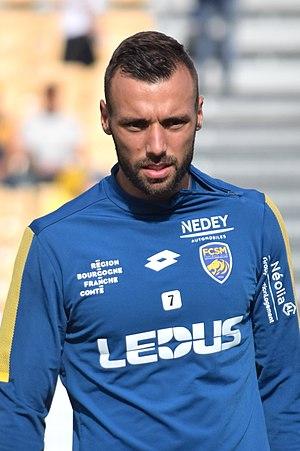
FCSM*DFCO
Florin Bérenguer-Bohrer est un footballeur français, né le 1ᵉʳ avril 1989 à Montbéliard dans le Doubs. Il évolue au poste de milieu de terrain à Melbourne City.